Amazon Echo

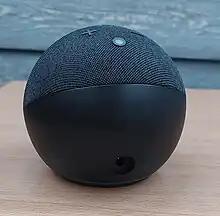
Spherical fourth- and fifth-generation Echo Dot; the fifth generation, as shown, lacks the external speaker jack.

The third-generation Echo Dot, introduced in September 2018, featured a new design with fabric covers, departing from the previous plastic or metal cylinder design. These fabric-covered Echo Dots also incorporated upgraded speaker drivers while retaining their core functionalities, including audio output.